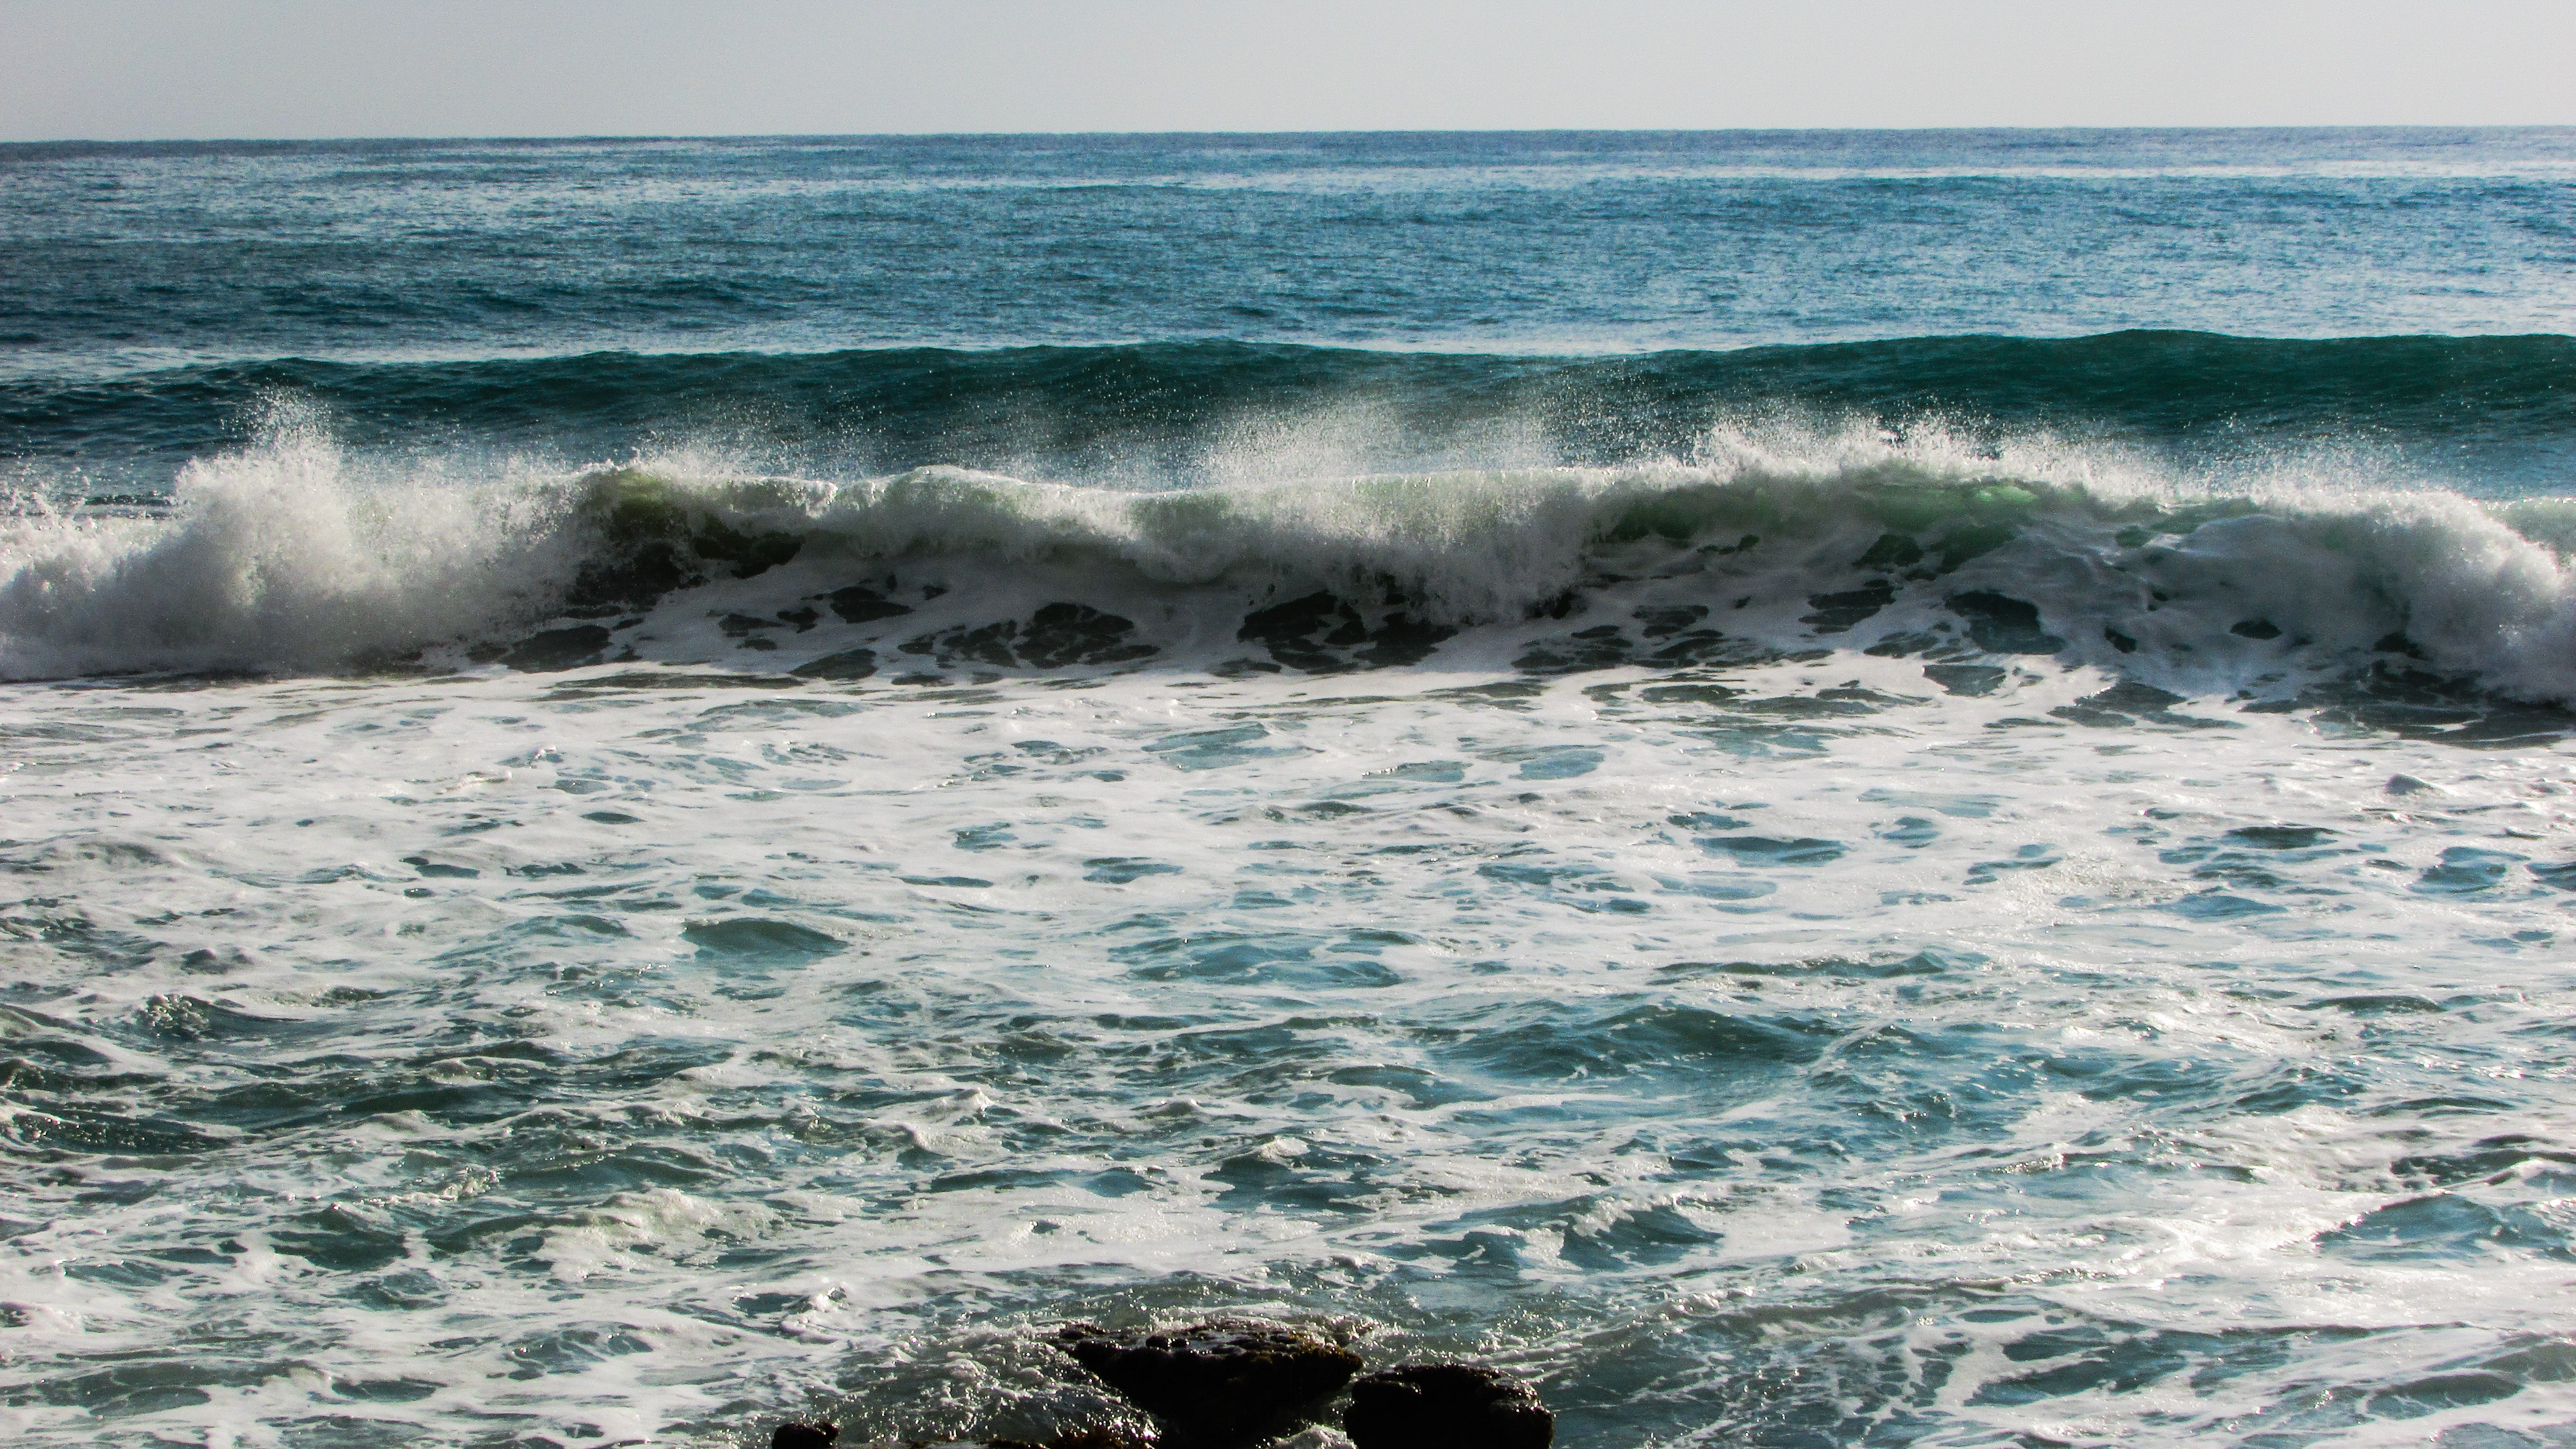
beach, sea, coast, water, nature, rock, ocean, horizon, shore, wave, wind, foam, spray, terrain, body of water, energy, power, cape, smashing, wind wave